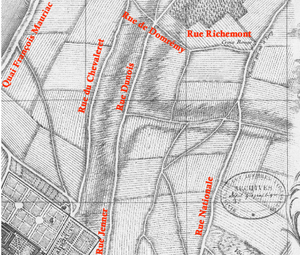
Le quartier de la Gare est le 50ᵉ quartier administratif de Paris.